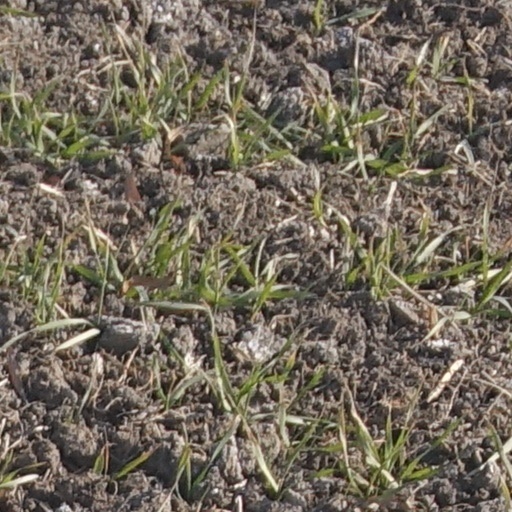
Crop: wheat